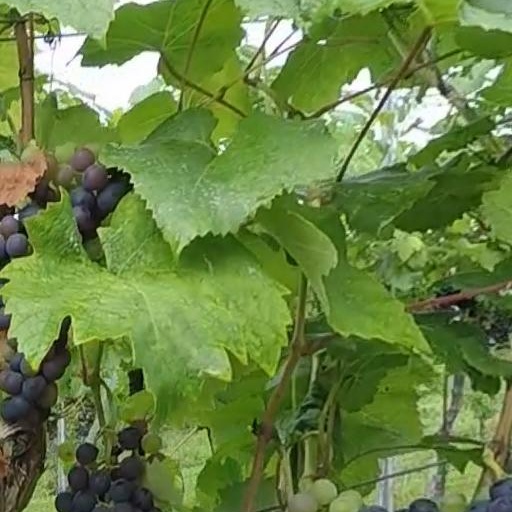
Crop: grape